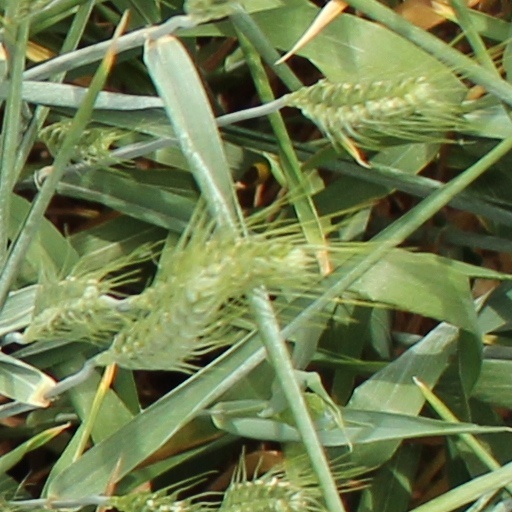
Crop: wheat